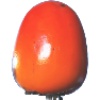
Label: Kaki 1